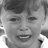
Emotion: sad